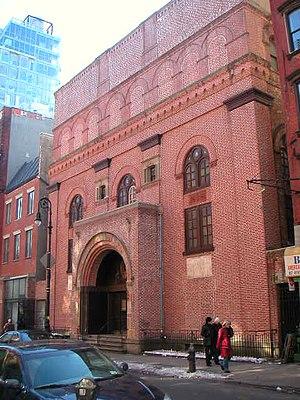
La Première synagogue roumano-américaine, connue aussi sous le nom de Synagogue Shaarey Shamoyim ou la Shoule roumaine, est une synagogue orthodoxe, qui pendant plus de cent ans a occupé un bâtiment historique, situé au 89-93 Rivington Street dans le Lower East Side de Manhattan à New York.